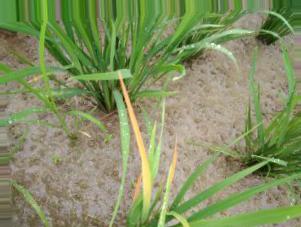
Nhãn: Tungro virus